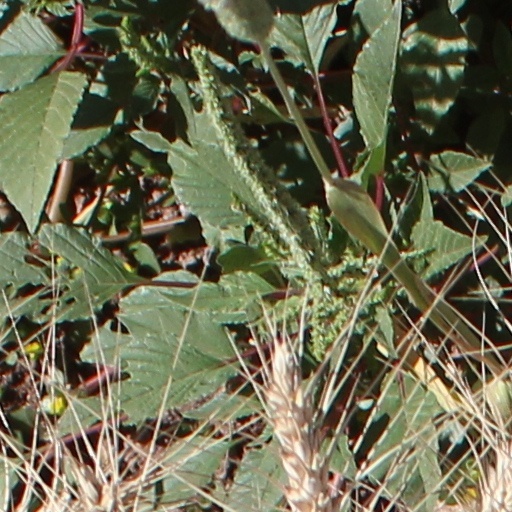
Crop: wheat